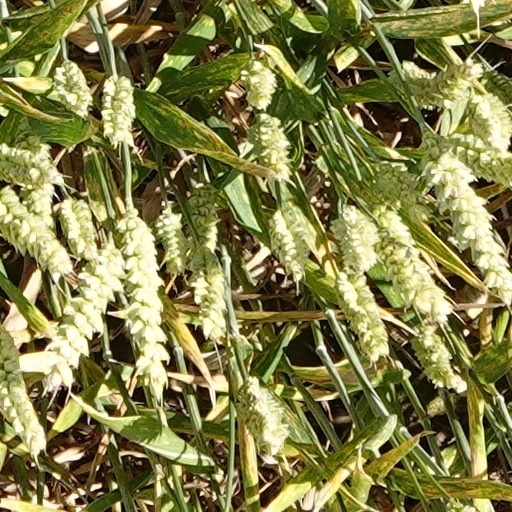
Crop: wheat